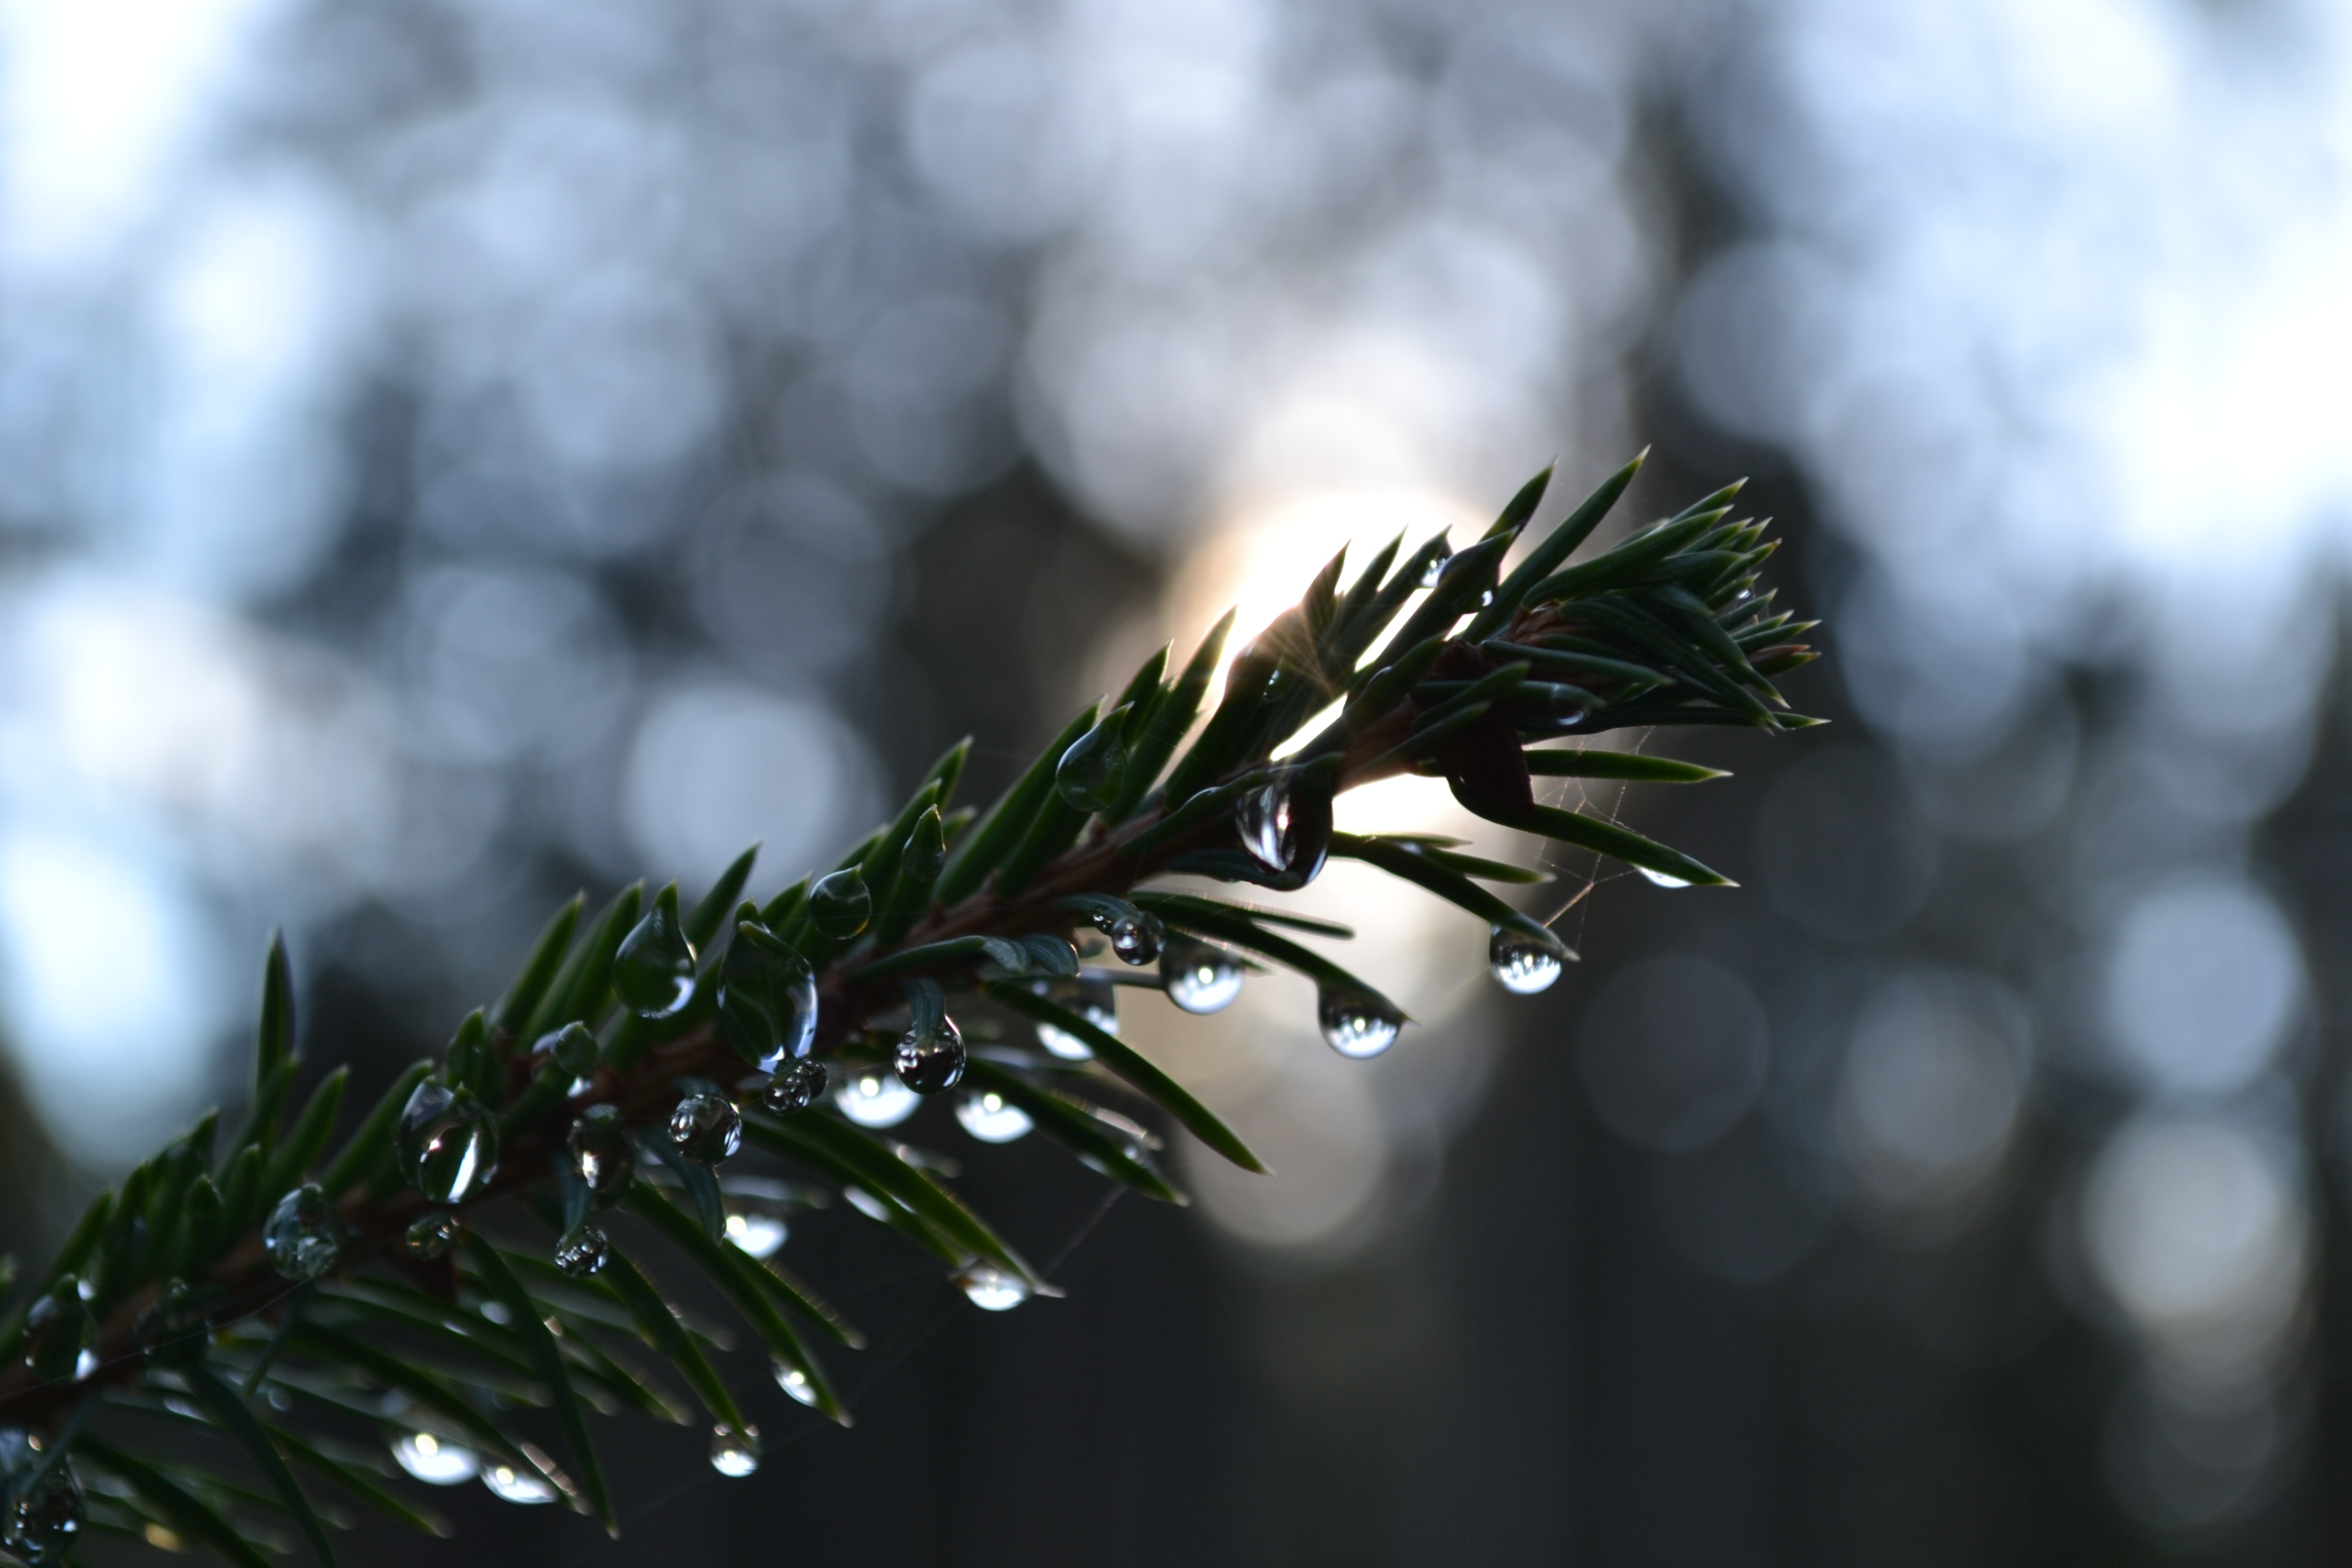
tree, nature, branch, snow, winter, plant, sun, sunlight, leaf, flower, frost, green, weather, fir, flora, twig, conifer, close up, spruce, needles, drops, freezing, macro photography, woody plant